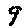
Label: 9